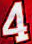
Number: 4